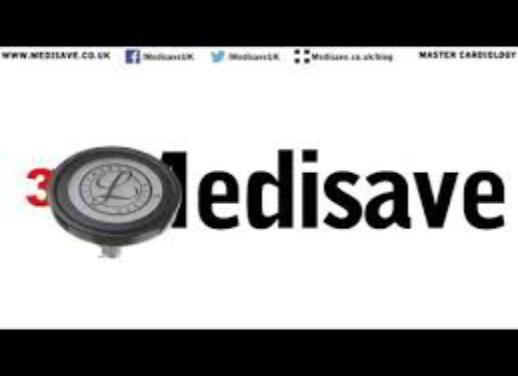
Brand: littmann
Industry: Electronic